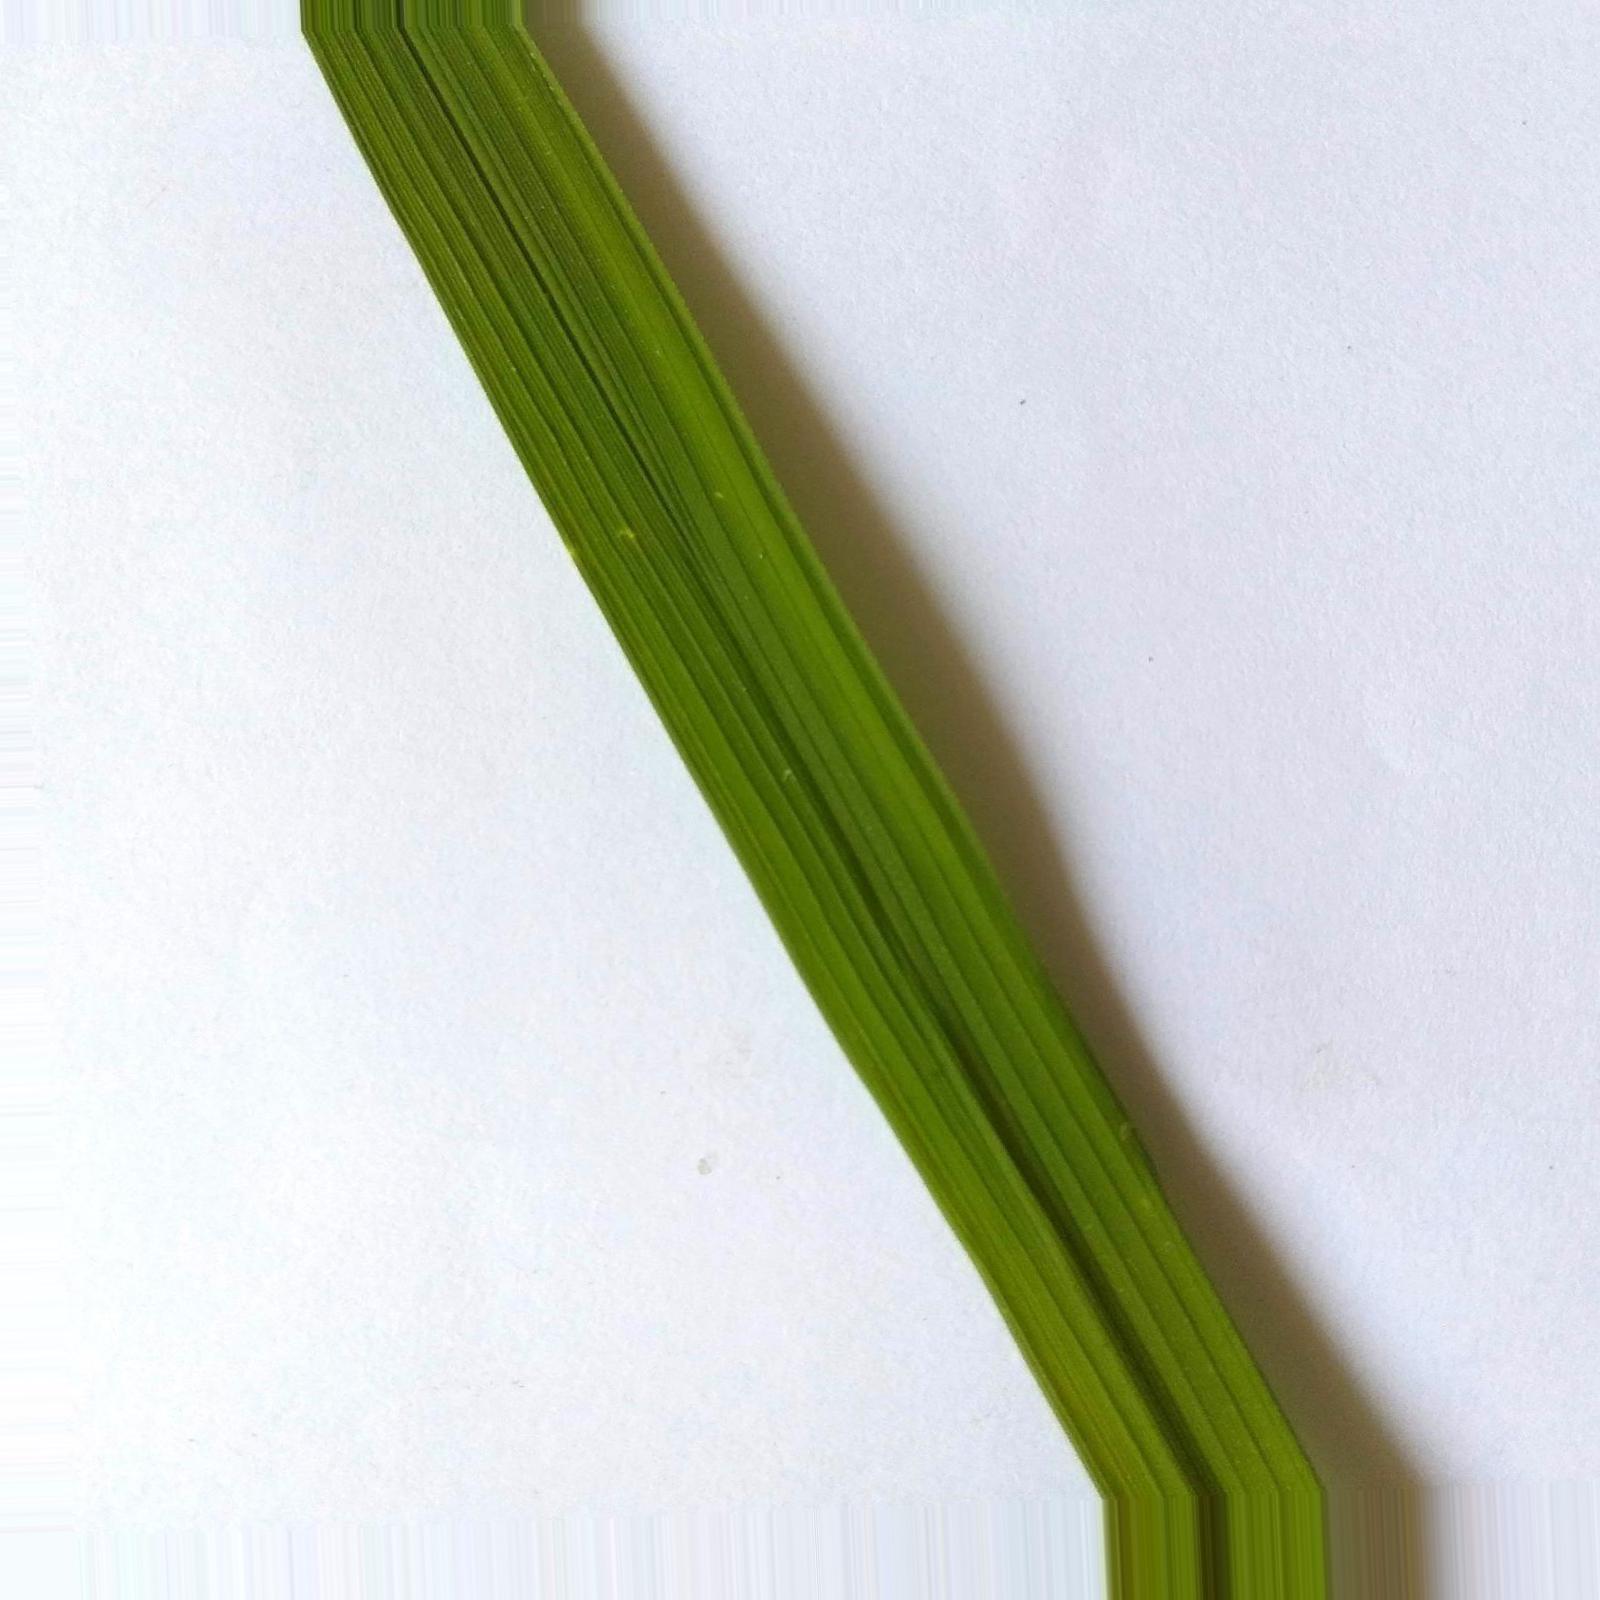
Nhãn: Healthy